1964–1965 Scripto strike

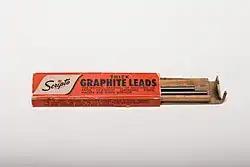
Sticks of pencil graphite produced by Scripto

The company now known as Scripto can trace its history back to the establishment of the National Pencil Company in Atlanta in 1908. In 1913, a young girl named Mary Phagan was found dead in the company's factory, and in the ensuing firestorm that followed, Leo Frank, the factory's superintendent, was lynched. The company's reputation suffered immensely from this series of events, and by the late 1910s, it had declared bankruptcy. However, local businessman Monie Ferst, who was the son-in-law of National Pencil's owner Sigmund Montag, believed that the company's factory on Forsyth Street in downtown Atlanta was still valuable and purchased the company from Montag in 1919, renaming it Atlantic Pen. Ferst was already the owner of M. A. Ferst Ltd., the only manufacturer of pencil lead in the United States at that time, and Atlantic Pen became a manufacturer of mechanical pencils. The company changed its name to Scripto in the 1920s. In 1931, the company built a new production facility east of downtown. The new plant was located at 425 Houston Street (now known as John Wesley Dobbs Avenue) in Sweet Auburn, an African-American neighborhood of Atlanta. From the 1930s through the 1960s, Scripto significantly expanded its operations, becoming a manufacturer of not only mechanical pencils, but also of pens and lighters. Additionally, from 1951 to 1954, the company operated an ordnance plant that produced artillery shells for the United States Armed Forces during the Korean War. By the 1960s, Scripto was one of the largest pen manufacturers in the country and one of the largest employers in the city. The company was selling its products internationally and was the world's largest producer of writing implements.